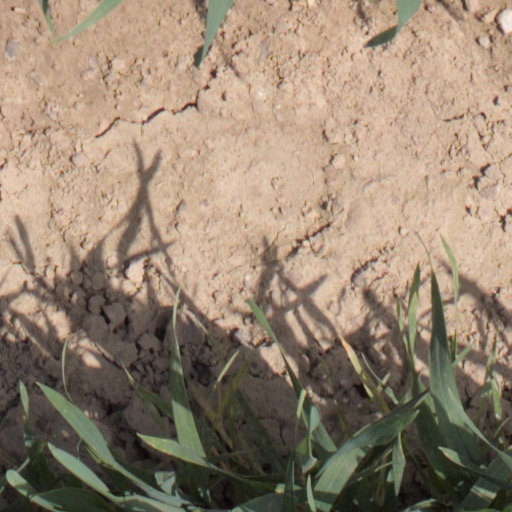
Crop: wheat